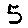
Label: 5